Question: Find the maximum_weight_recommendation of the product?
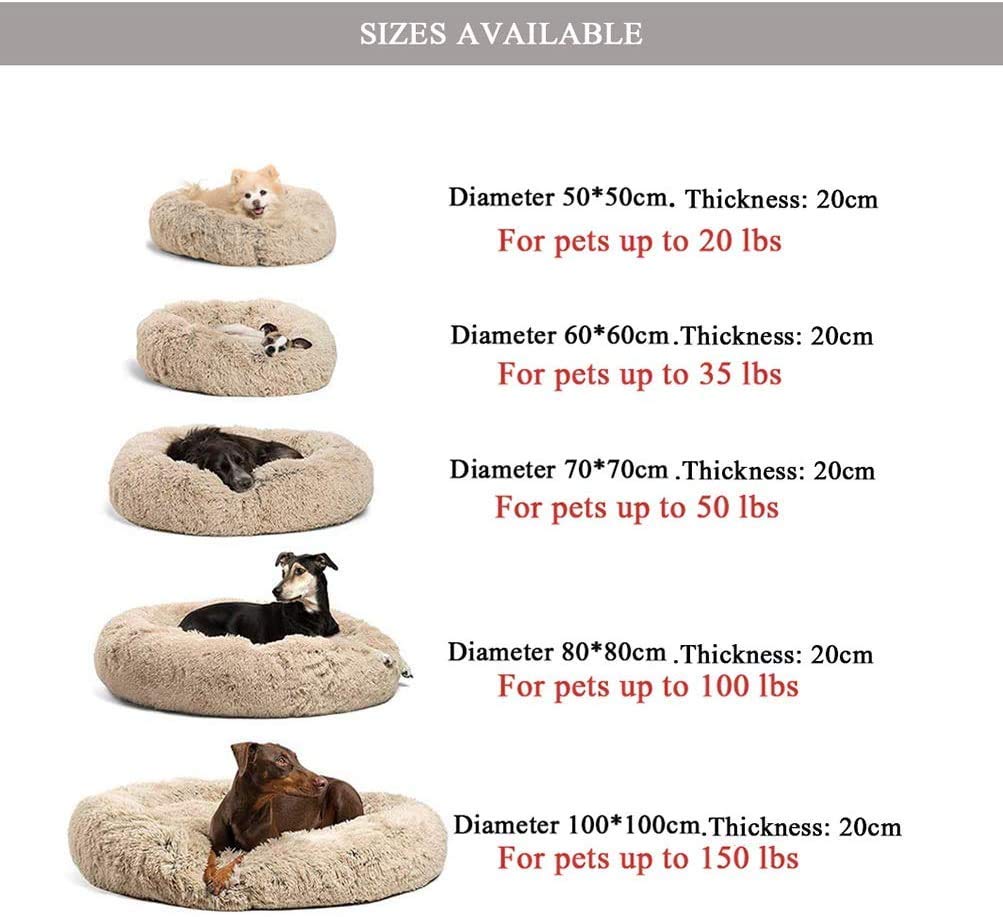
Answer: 100.0 pound